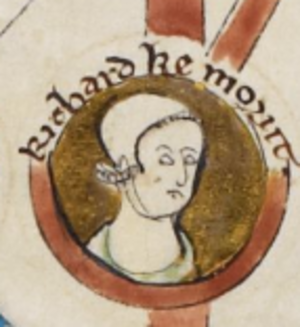
Richard de Normandie, né vers 1054 et mort entre 1069 et 1075, est le deuxième fils de Guillaume le Conquérant, roi d'Angleterre et duc de Normandie, et de son épouse Mathilde de Flandre.